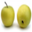
Label: apple